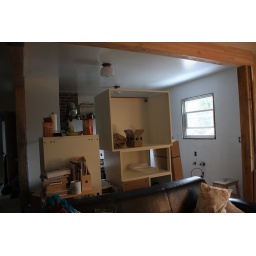
some of our cabinet boxes stacked in the not so done kitchen awaiting their turn